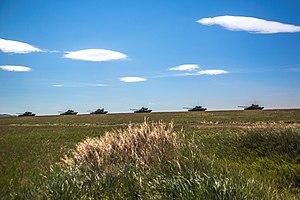
Vostok 2018 est un exercice militaire russe de grande envergure qui se déroule du 11 au 17 septembre 2018 dans toute la Sibérie et dans l'Extrême-Orient russe. L'exercice implique des unités de l'armée de terre, de l'armée de l'air et de la marine. La Chine, la Mongolie et la Turquie, membre de l’OTAN, ont également été conviés.